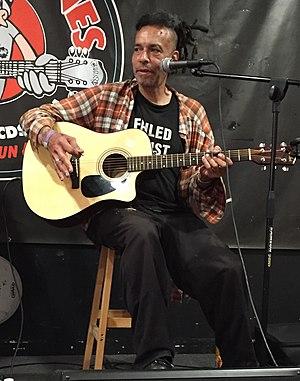
Charles Henry Mosley III, dit Chuck Mosley, est un chanteur américain, né le 26 décembre 1959 à Hollywood et mort le 9 novembre 2017.